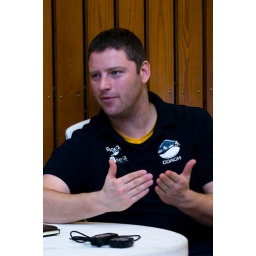
BRUGGE - BZK coach Rik Valcke tijdens een training in het zwembad van het KTA Brugge.